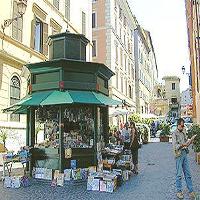
Weather: sun or clear